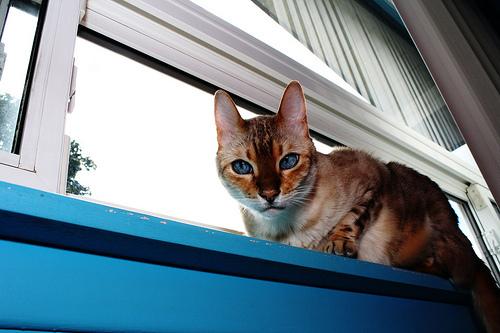
Breed: Bengal